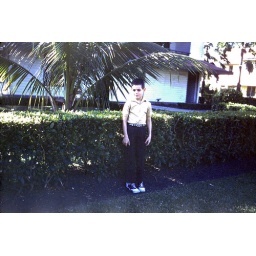
Peter by front hedge and palm tree in front of our house in Iloilo in 1962